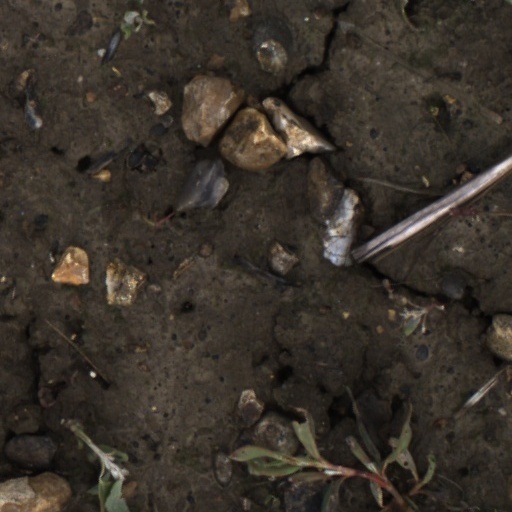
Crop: wheat